Eric Ly

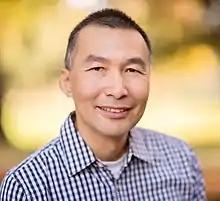
Eric Ly

Eric Thich Vi Ly (born January 15, 1969) is a Vietnamese-American entrepreneur and investor. Ly was co-founder of LinkedIn, a social networking site designed specifically for the business community, where he served as its founding chief technology officer. He is currently the CEO and founder of a blockchain based trust protocol Hub, as well as the CEO and co-founder of KarmaCheck providing candidate's background checks.